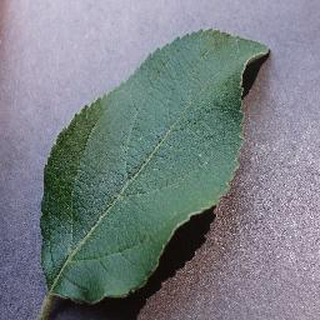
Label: healthy_apple